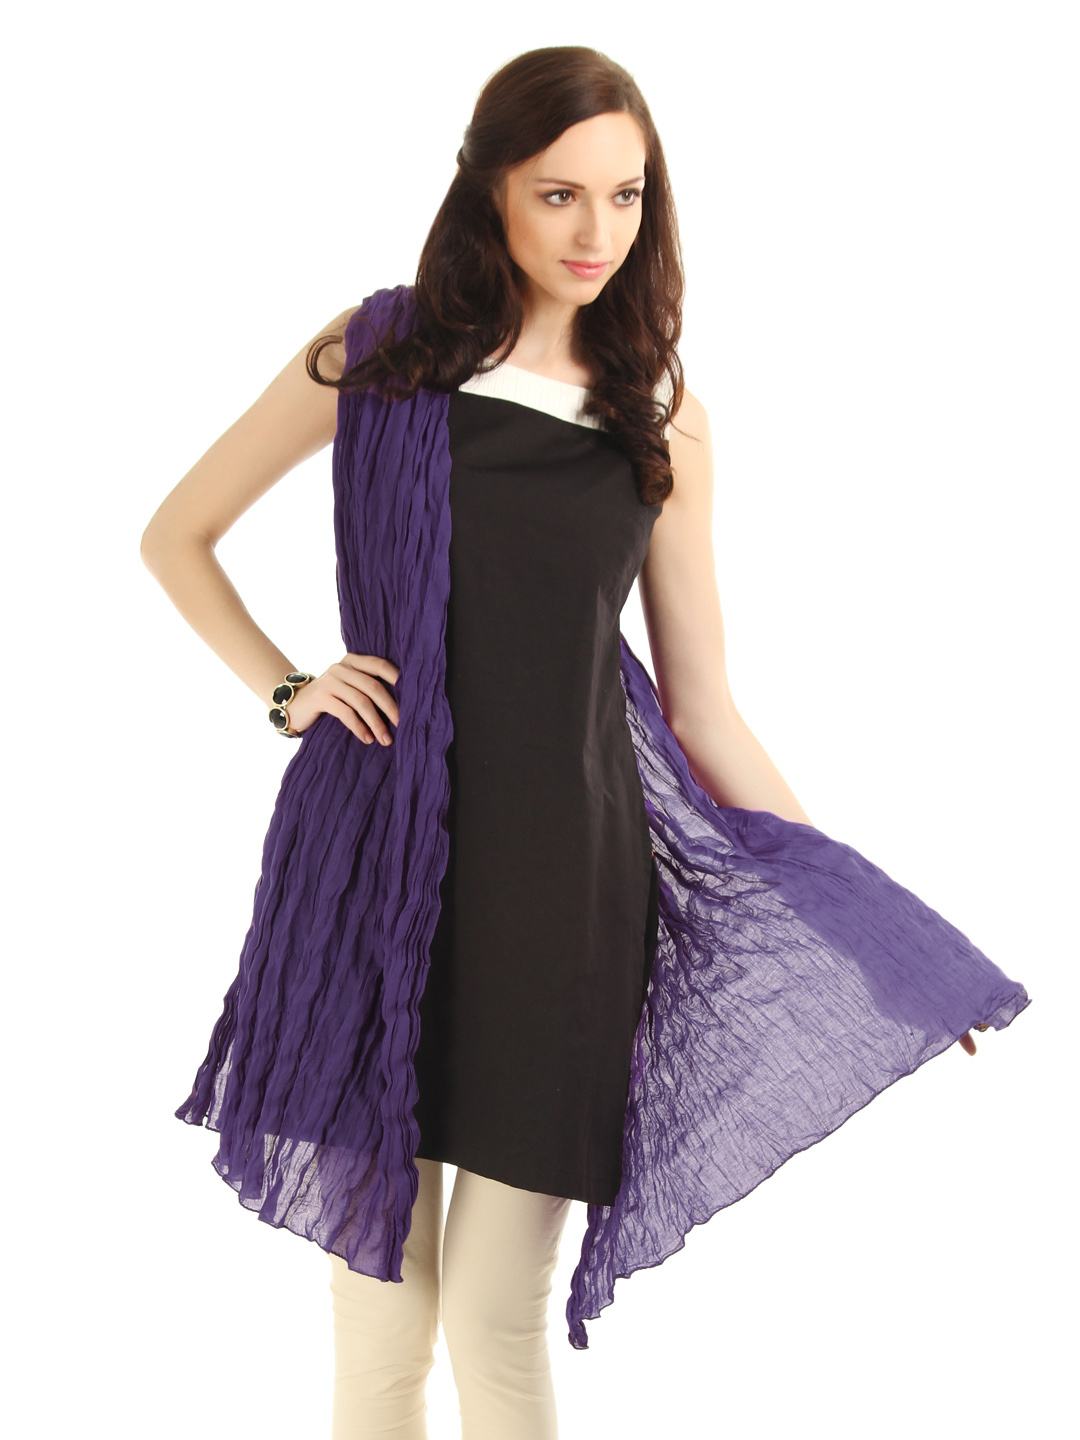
Aurelia Women Purple Dupatta
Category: Apparel / Topwear / Dupatta
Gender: Women
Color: Purple
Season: Fall 2012
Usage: Ethnic